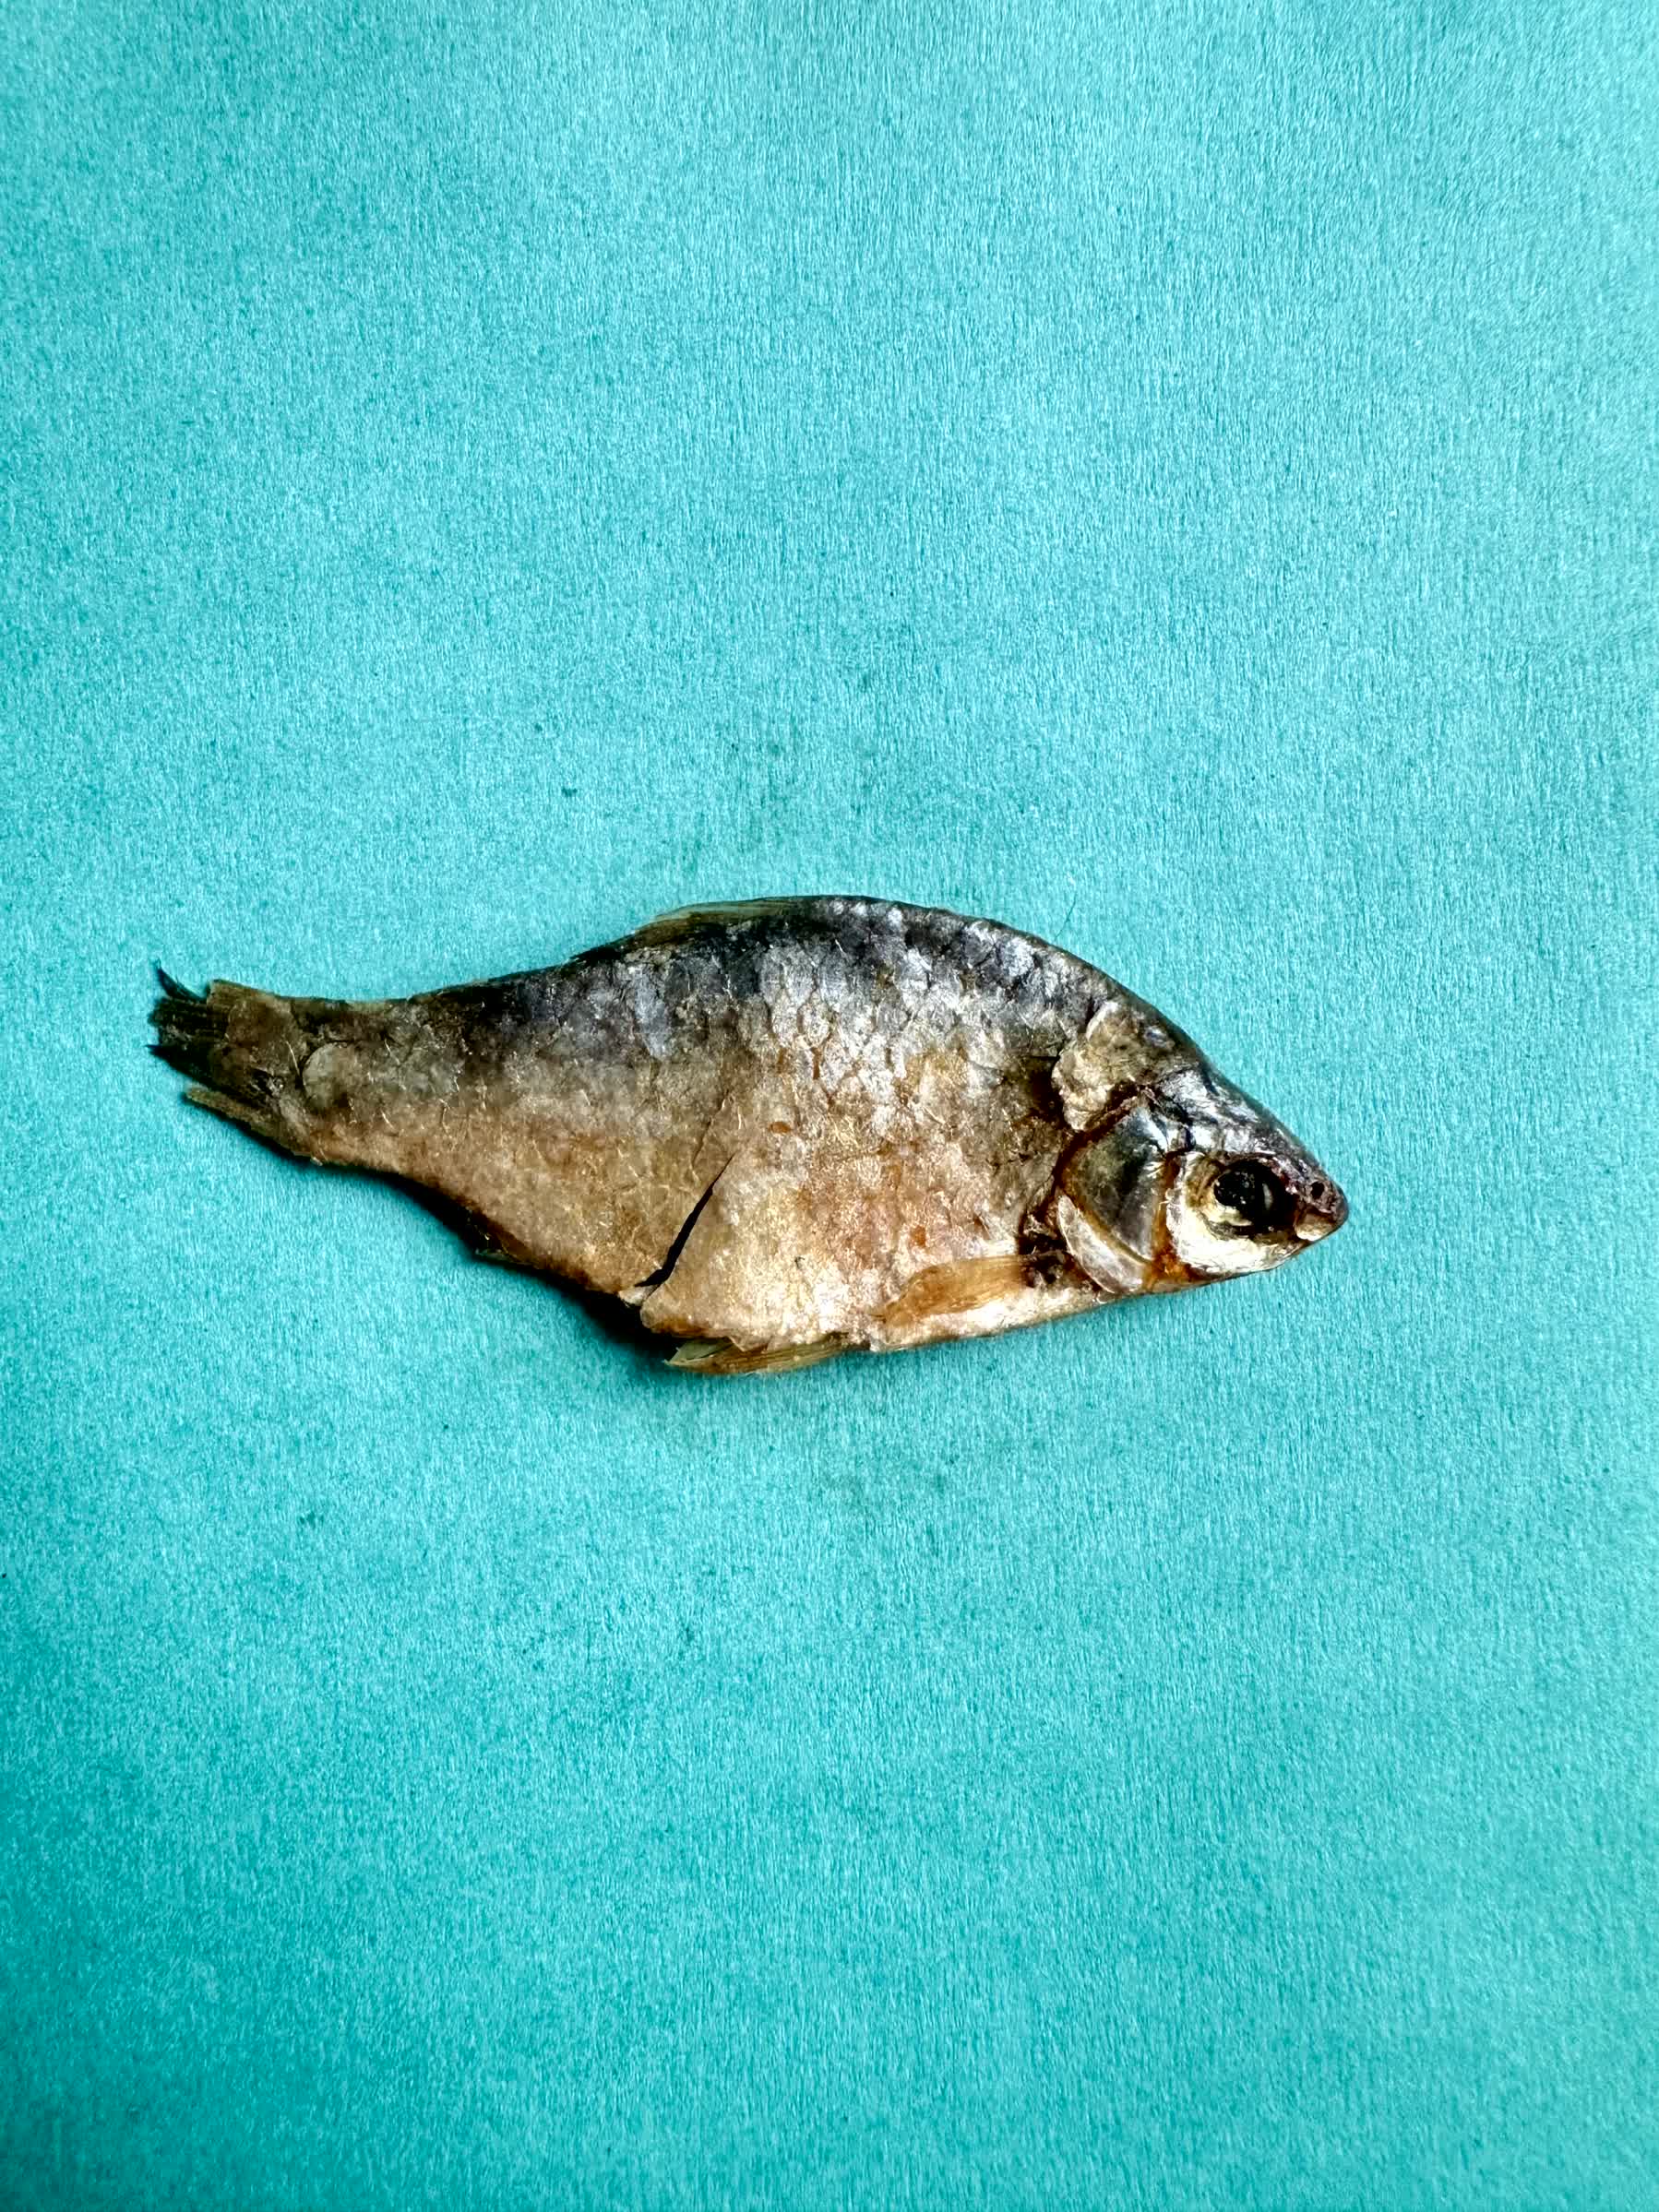
Species: puti chepa